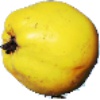
Label: quince